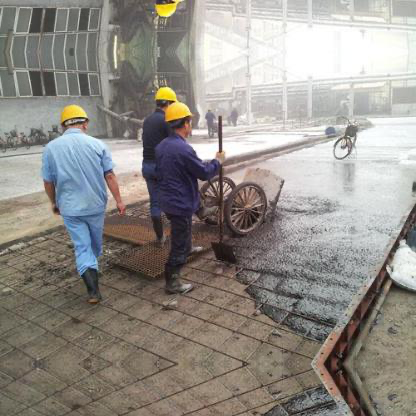
Objects in the image:
label: helmet
label: helmet
label: helmet
label: helmet